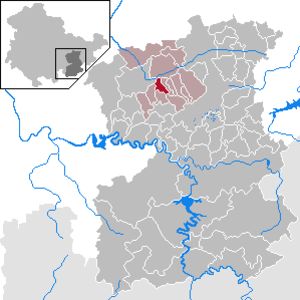
Döbritz est une municipalité allemande du land de Thuringe, dans l'arrondissement de Saale-Orla, au centre de l'Allemagne. En 2015, sa population est de 190 habitants.